Új Szó

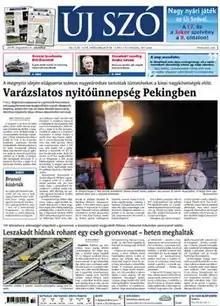
9 August 2008 cover page

Új Szó is a Hungarian-language daily newspaper published in Bratislava, Slovakia. It also publishes a weekly Sunday supplement titled "Vasárnap" (before 1990: "Vasárnapi Új Szó").